Hanford Site

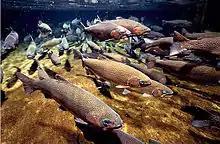
Salmon spawning in the Hanford Reach near the HReactor

By 1963 the AEC had estimated that it had sufficient plutonium for its needs for the foreseeable future, and planned to shut down the production reactors. To mitigate the economic impact, closures were carried out over a period of six years. The change of policy was not publicly announced; instead, each round of closures was accompanied by a statement that production needs could be met by the remaining facilities. The first round of closures was announced by President Johnson on January 8, 1964. DR, H and FReactors were shut down in 1964 and, 1965. In 1967 the AEC announced that another reactor would be shut down. This was DReactor, which was shut down on June 25, 1967. BReactor followed on February 12, 1968.